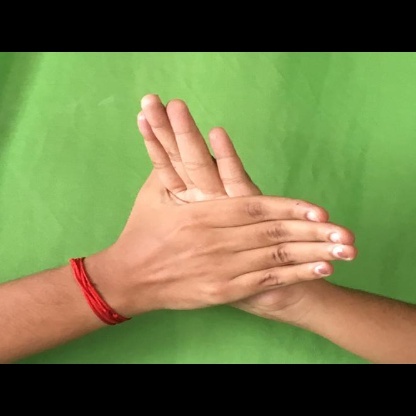
Mudra: Chakra